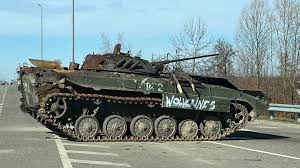
Label: BMP-2